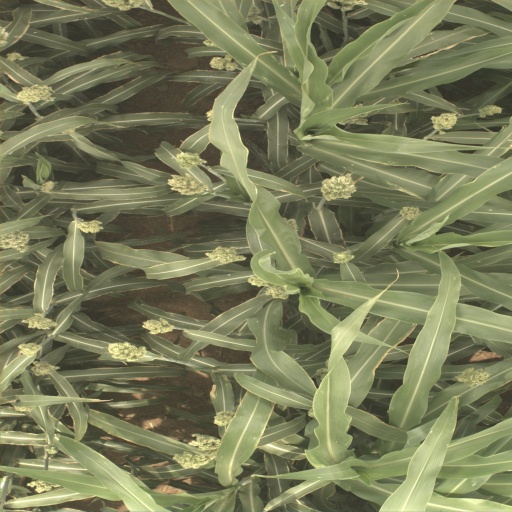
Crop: sorghum